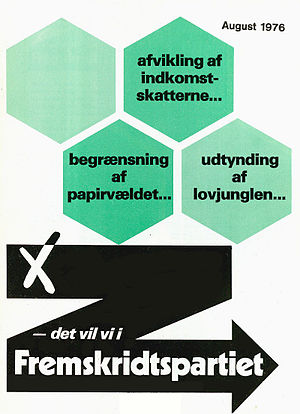
Fremskridtspartiet
Fremskridtspartiet er et dansk liberalistisk politisk parti. Partiet opstod som en populistisk græsrodsbevægelse omkring stifteren Mogens Glistrup i 1972 og var repræsenteret i Folketinget fra 1973 indtil en splittelse i 1999. Partiet deltog sidste gang i folketingsvalget 2001. Partiets ungdomsorganisation er Fremskridtspartiets Ungdom.